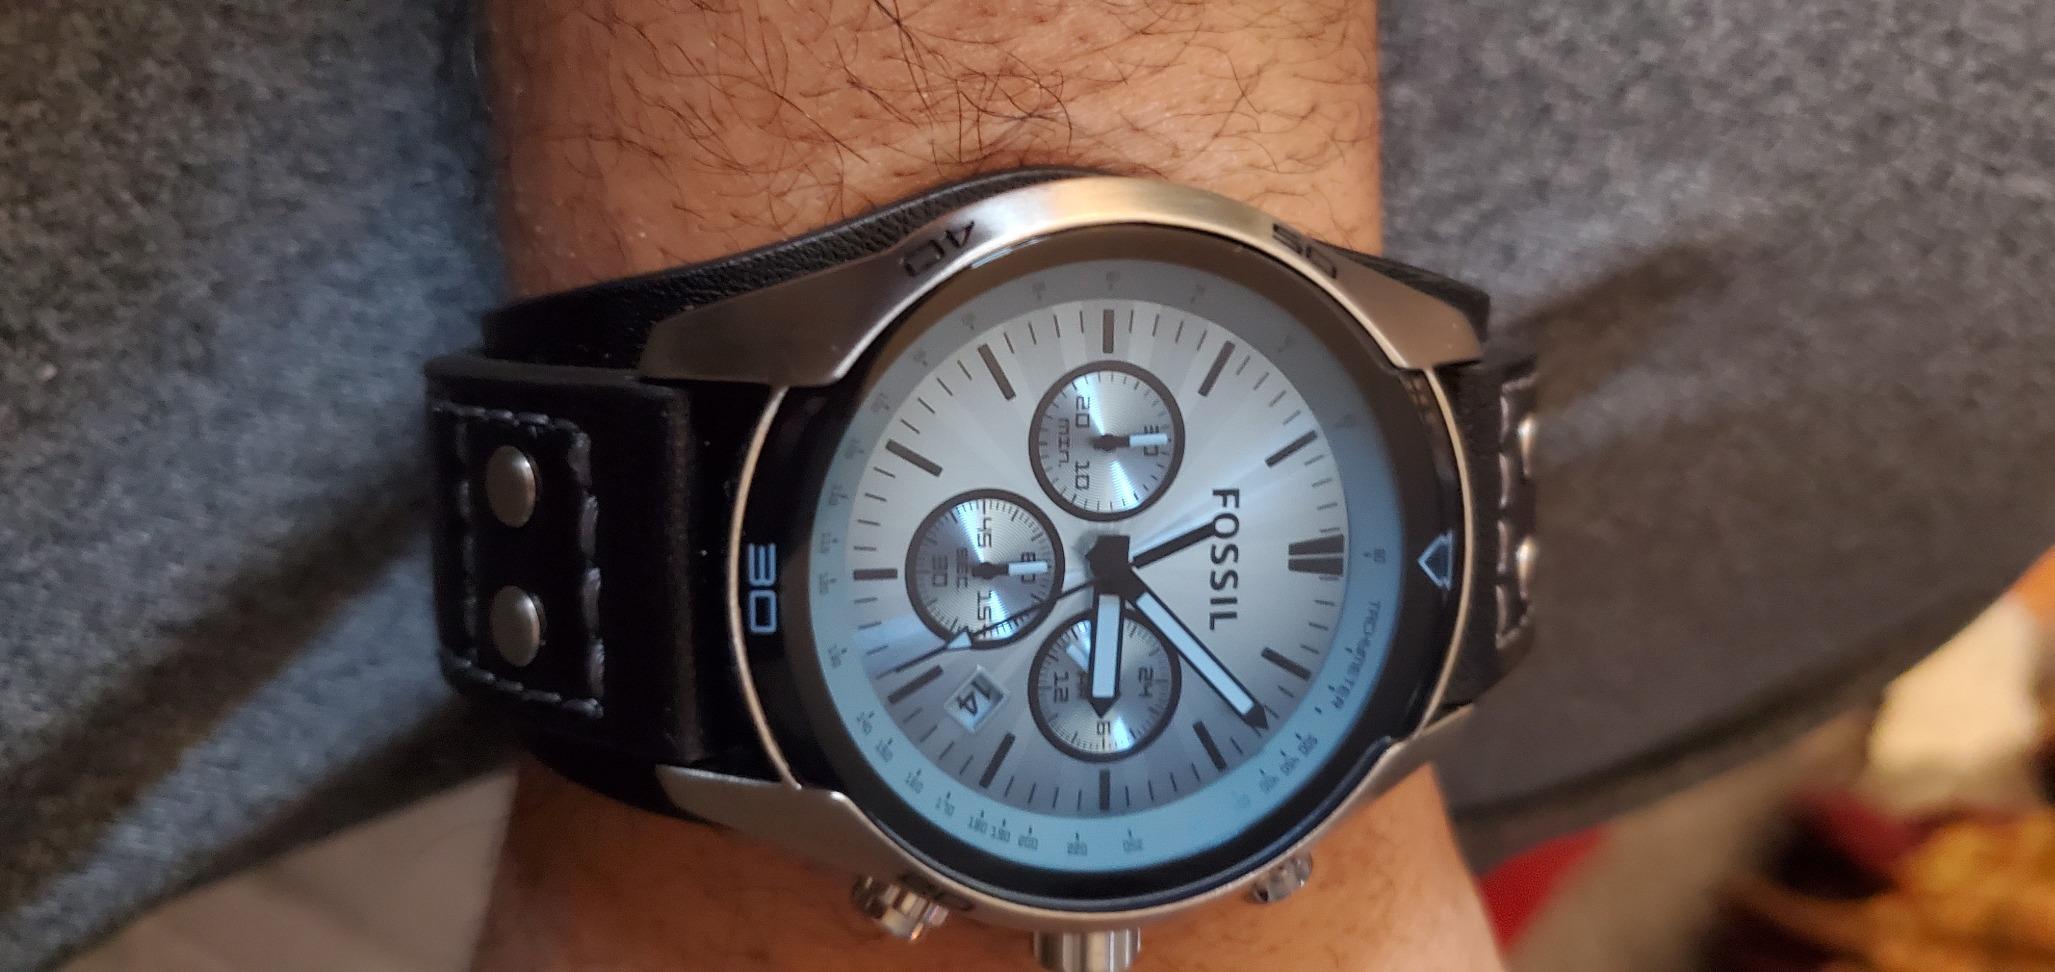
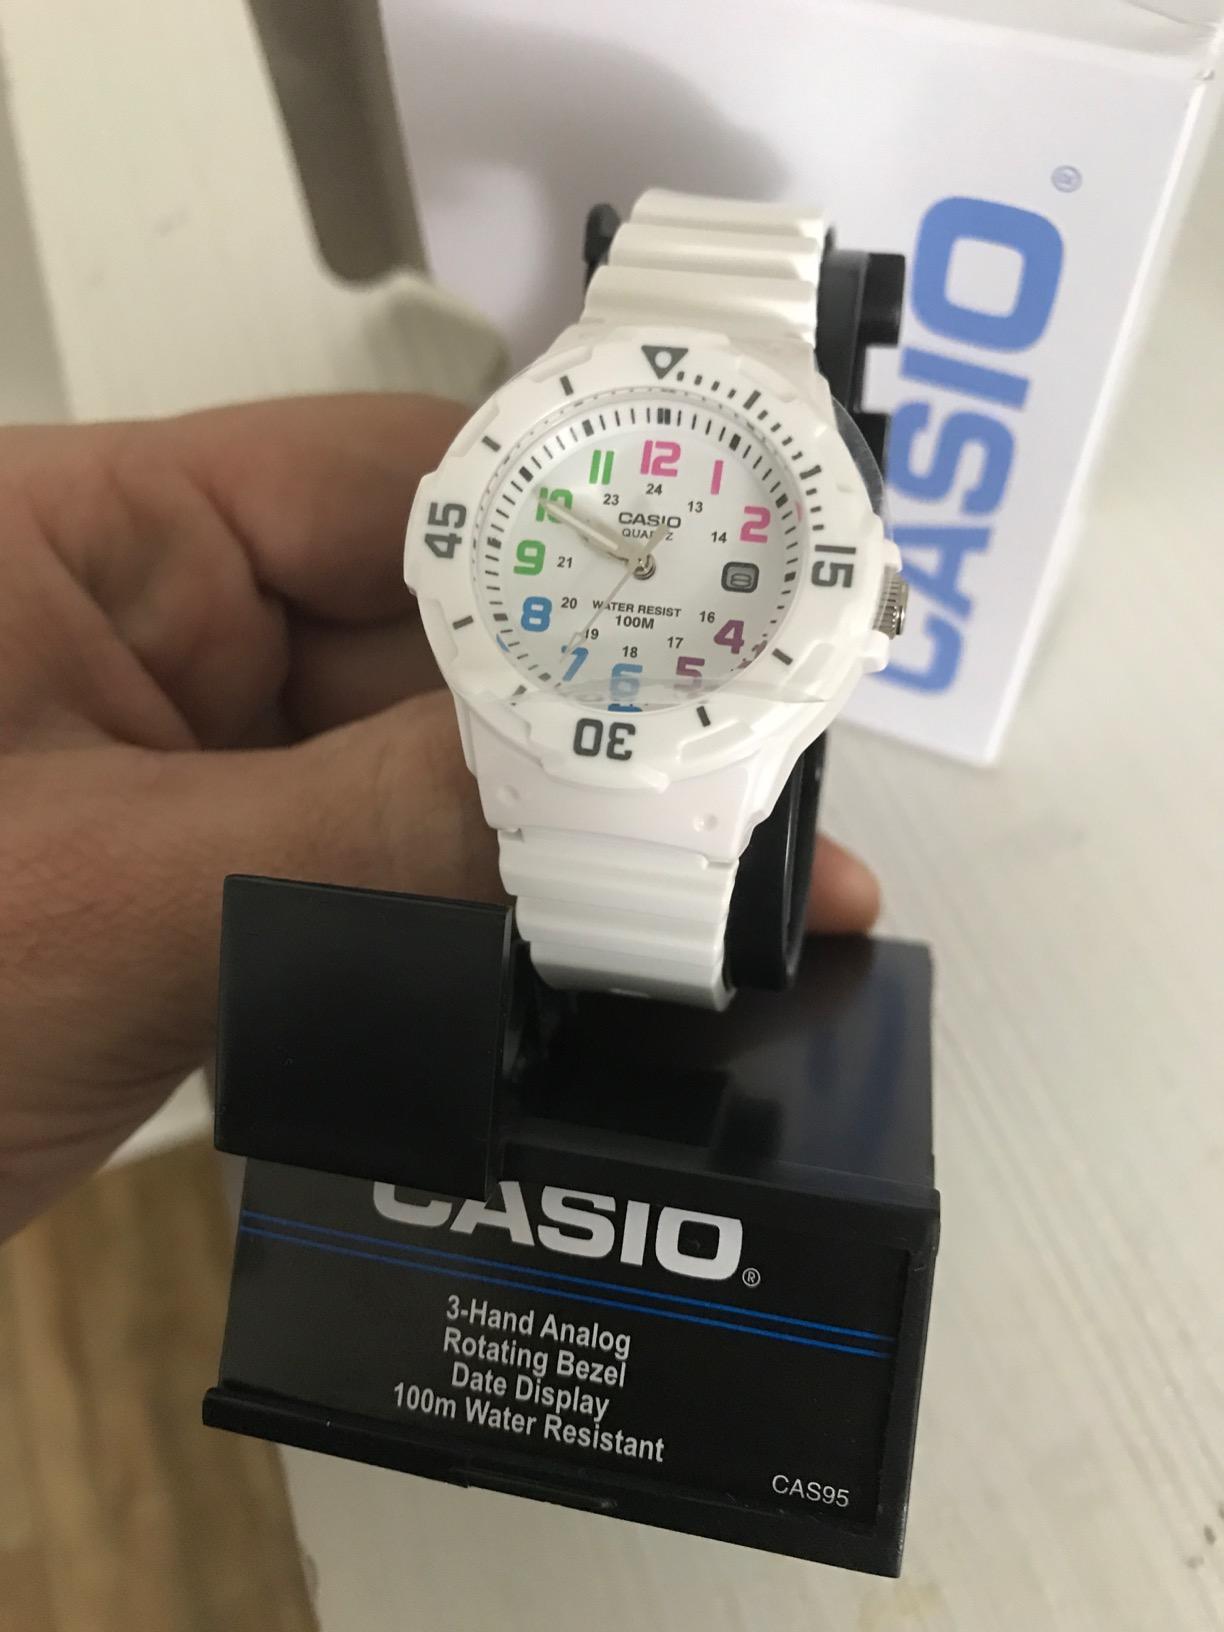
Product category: accessories_watch
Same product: no